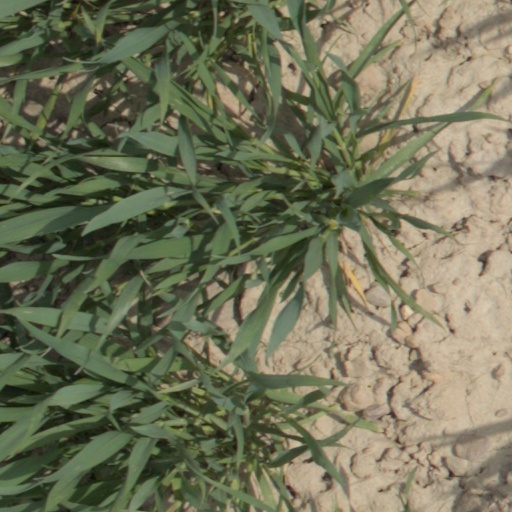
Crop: wheat